2018 NASCAR Xfinity Series

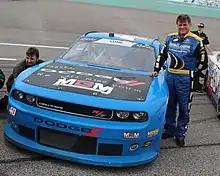
2018 was the final year with Dodge participation. For the season finale, Carl Long placed a tribute decal on his "Zombie Dodge" car.

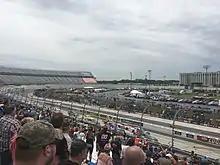
The OneMain Financial 200 at Dover International Speedway in May

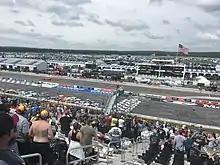
The Pocono Green 250 at Pocono Raceway in June

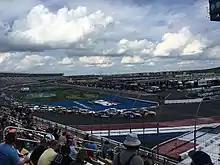
The Drive for the Cure 200 at Charlotte Motor Speedway in September

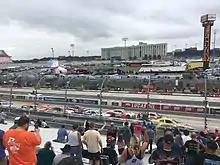
The Bar Harbor 200 at Dover International Speedway in October

The final schedule – comprising 33 races – was released on May 23, 2017. Key changes from 2017 include: